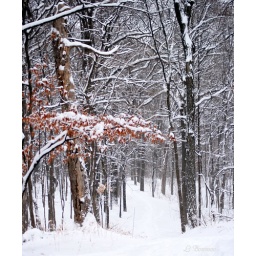
The trees were swaddled in their winter dress